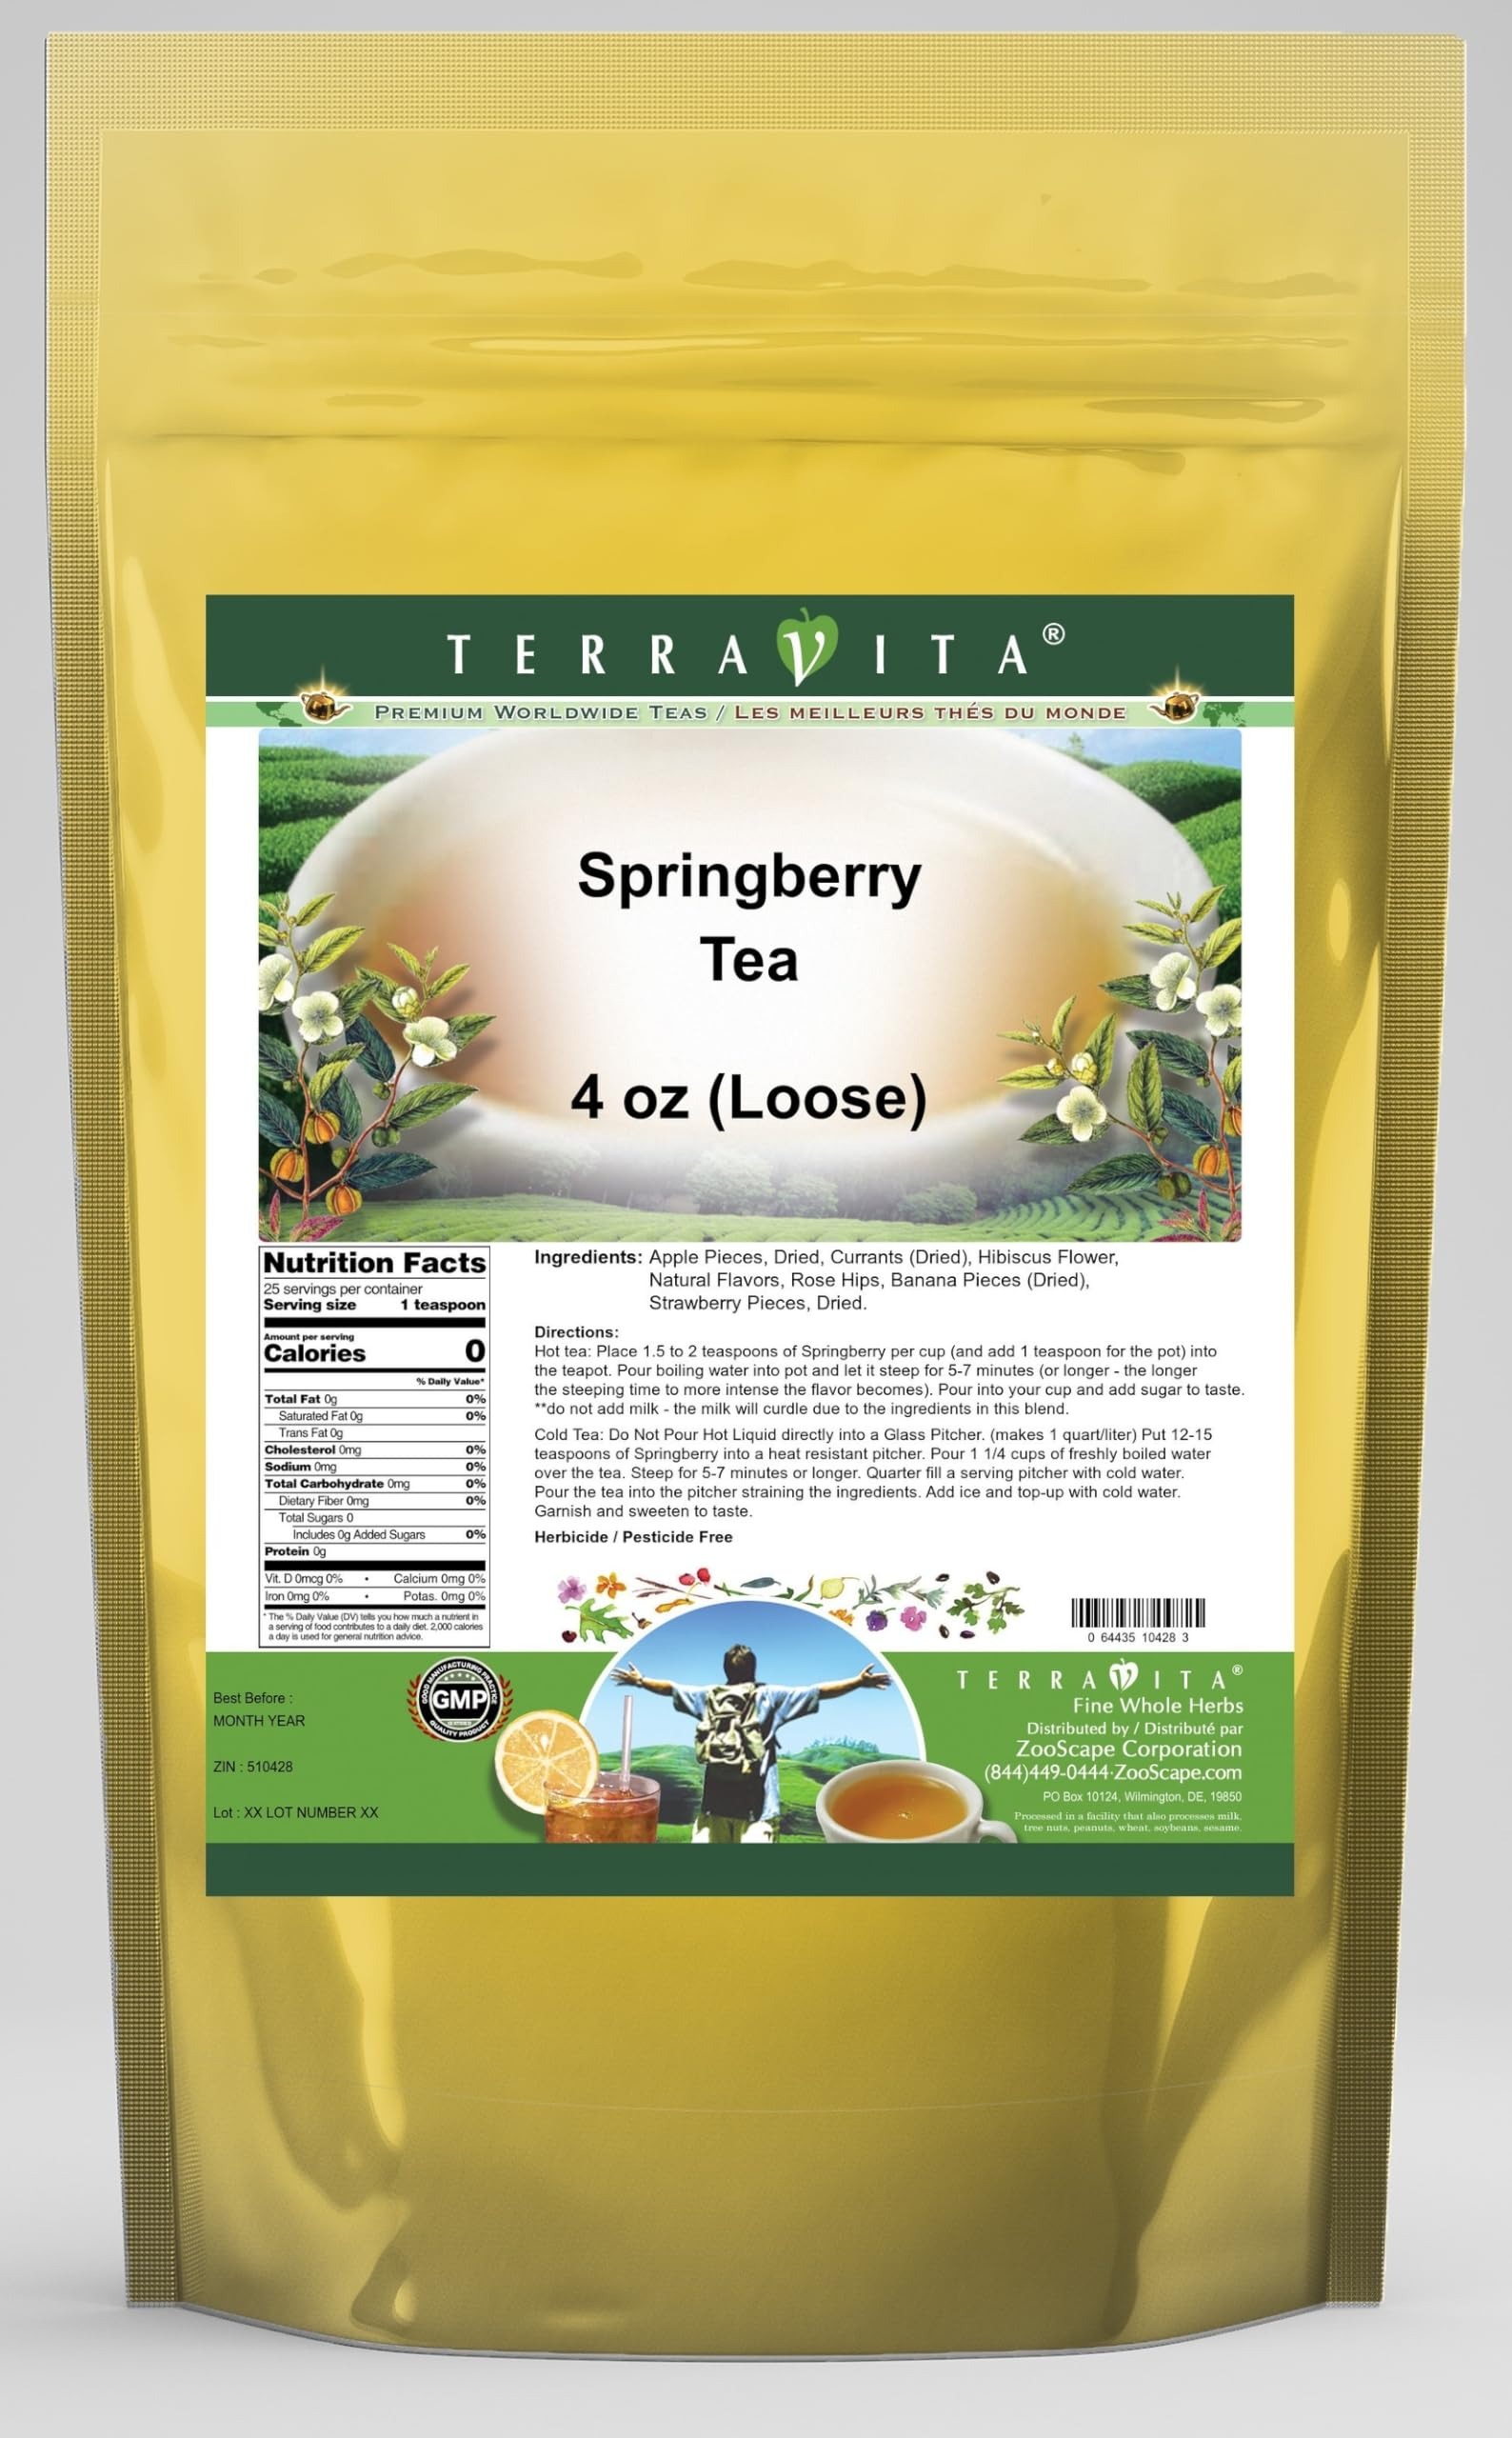
Item Name: Springberry Tea (Loose) (4 oz, ZIN: 510428) - 2 Pack
Bullet Point 1: Herb and fruit tea in some circles is considered a new type of tea. We formulated this blend to accommodate tastes of people who wanted to experience a refreshing healthy new style drink without caffeine. What we got was a terrific "tea" that is unbelievably delicious and enjoyed Hot or Cold! This tea has a very exotic flavor profile. The delicious blend of fruit and strawberry flavors combined with the natural flavors and tartness of the various dried fruits create a summertime cooler or a wi
Bullet Point 2: No fillers.
Bullet Point 3: Manufacturer: TerraVita
Bullet Point 4: Size: 4 oz
Bullet Point 5: Loose Leaf Herbal Tea - Packed in a convenient upright pouch!
Product Description: Herb and fruit tea in some circles is considered a new type of tea. We formulated this blend to accommodate tastes of people who wanted to experience a refreshing healthy new style drink without caffeine. What we got was a terrific "tea" that is unbelievably delicious and enjoyed Hot or Cold! This tea has a very exotic flavor profile. The delicious blend of fruit and strawberry flavors combined with the natural flavors and tartness of the various dried fruits create a summertime cooler or a wintertime summer reminder. - This tea has a flavor that reminds us of springtime in New England. The air is fresh and invigorating, the birds have returned to the forests and fresh berries abound. This tea has a strawberry character that is haunting and exotic. - For a summertime drink, Springberry iced is hard to beat. It is refreshing and thirst quenching and not overly sweet. For formal times garnish the glass with a strawberry and a sprig of min - A delicious blend of fruits and berries - Hot tea brewing method: Place 1.5 to 2 teaspoons of Springberry per cup (and add 1 teaspoon for the pot) into the teapot. Pour boiling water into pot and let it steep for 5-7 minutes (or longer - the longer the steeping time to more intense the flavor becomes). Pour into your cup and add sugar to taste. **do not add milk - the milk will curdle due to the ingredients in this blend. - Cold tea brewing method: Do Not Pour Hot Liquid directly into a Glass Pitcher. (makes 1 quart/liter) Put 12-15 teaspoons of Springberry into a heat resistant pitcher. Pour 1 1/4 cups of freshly boiled water over the tea. Steep for 5-7 minutes or longer. Quarter fill a serving pitcher with cold water. Pour the tea into the pitcher straining the ingredients. Add ice and top-up with cold water. Garnish and sweeten to t
Value: 8.0
Unit: Ounce

Price: 55.71